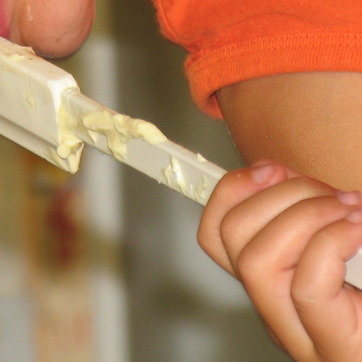
Material: plastic